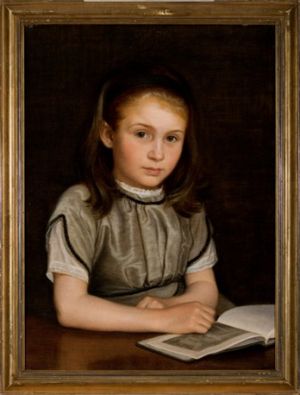
Susette Holten
Susette Skovgaard, 7 år gammel